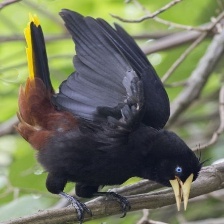
Species: CRESTED OROPENDOLA
Scientific name: PSAROCOLIUS DECUMANUS